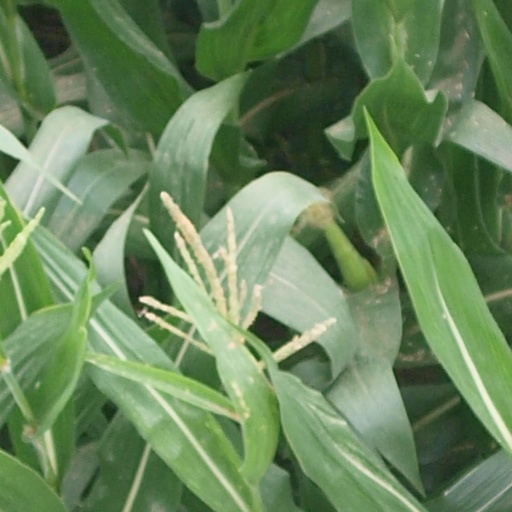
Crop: maize; corn